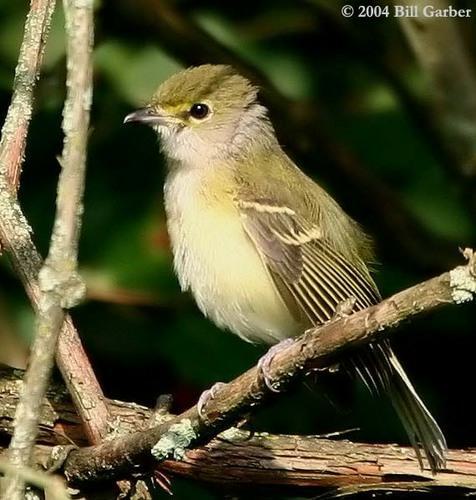
A photo of a white eyed vireo